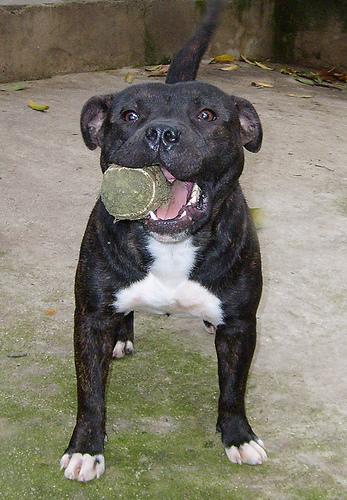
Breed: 203-n000015-Staffordshire_bullterrier